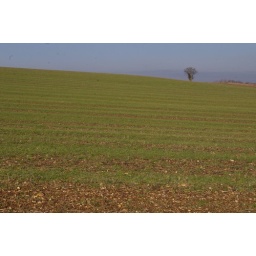
A single tree stark and black against the gentle green of winter wheatfields.